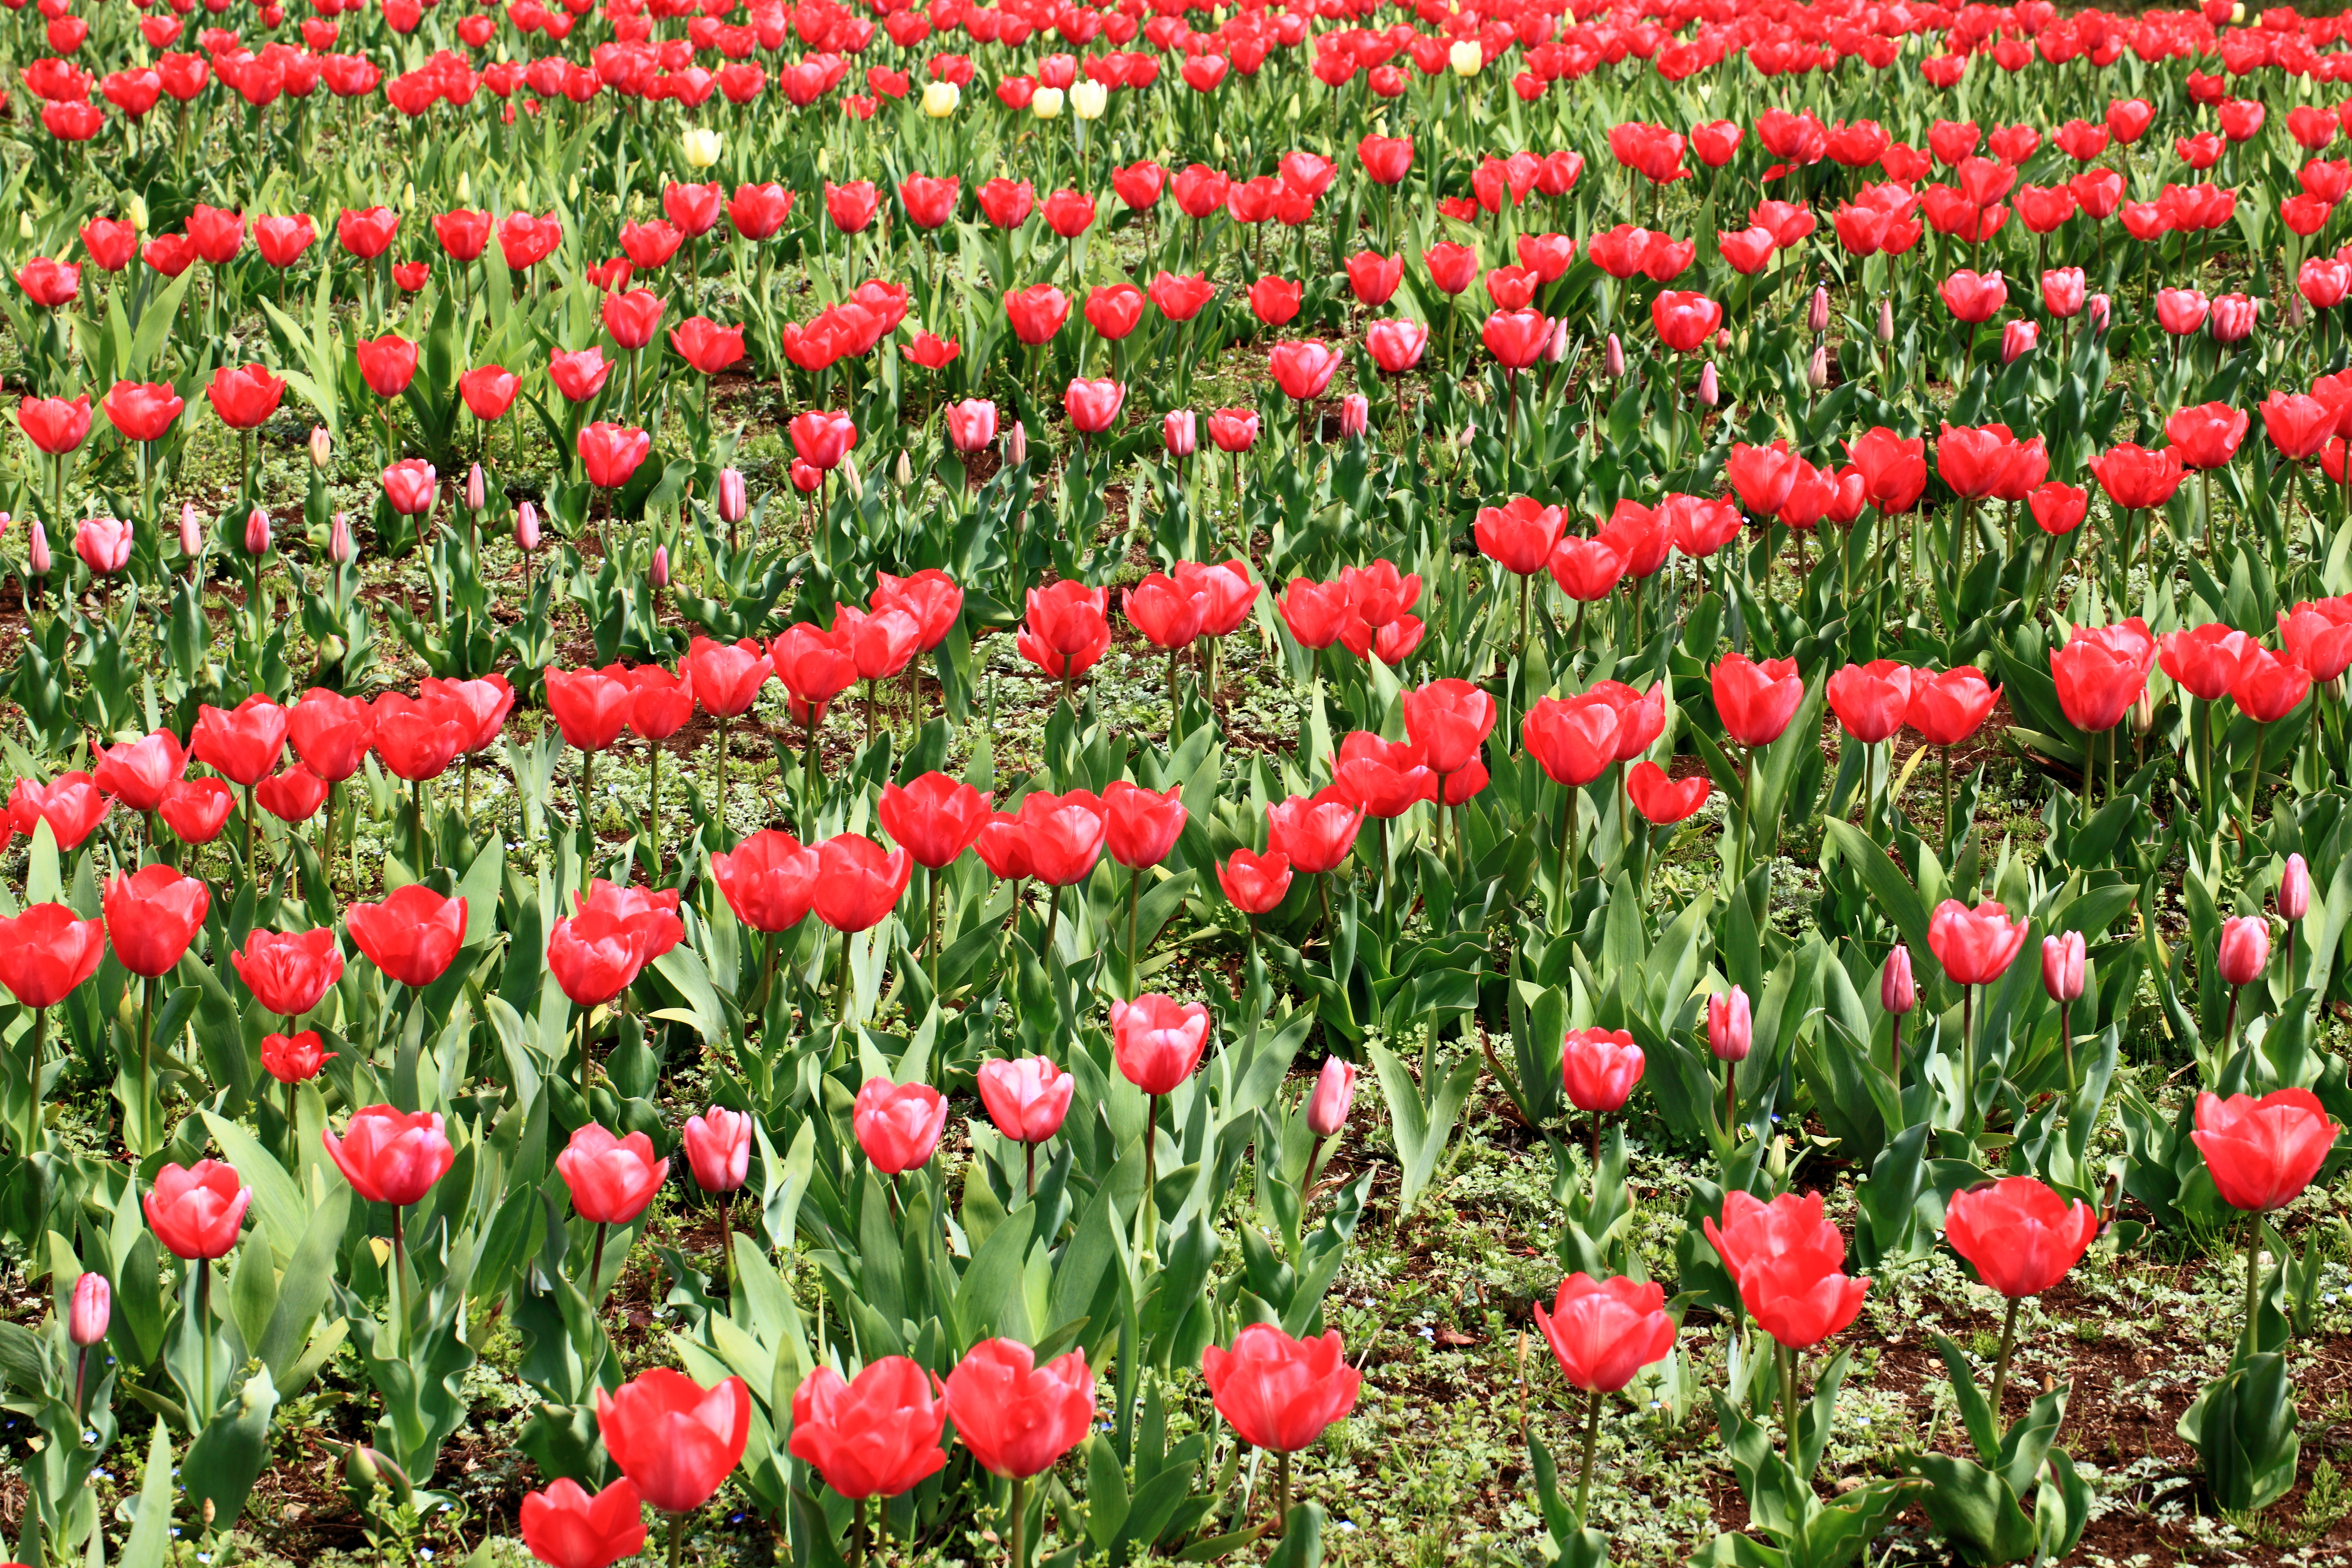
plant, field, flower, petal, tulip, pattern, high, background, wallpaper, 5d, hires, markii, hi, res, resolution, tulipa, flowering plant, lily family, land plant